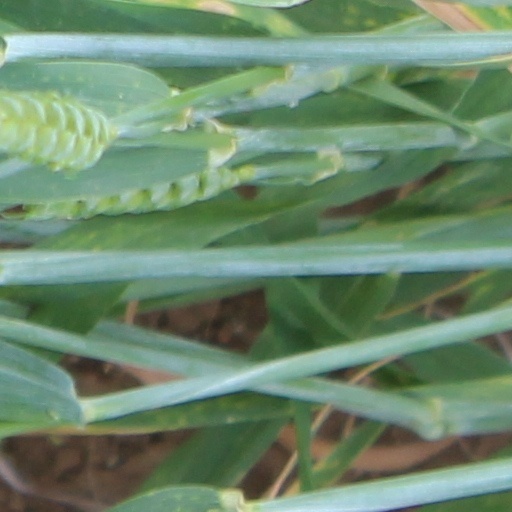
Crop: wheat